Alexya Salvador

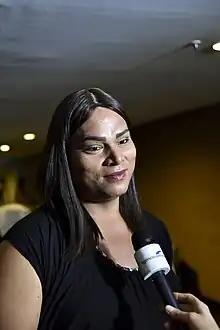
Alexya Salvador in 2017

Alexya Lucas Evangelista Salvador (born 1980) is a Brazilian teacher and reverend. She was ordained in 2019, becoming the first transgender reverend in Latin America. She was additionally the first trans woman to adopt a child in Brazil.